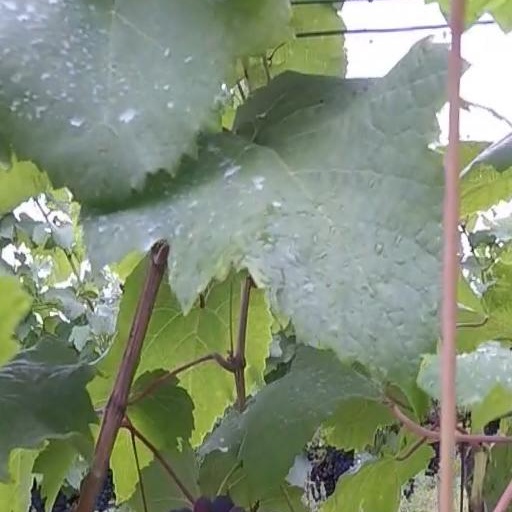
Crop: grape